Joyce's 71st New York Regiment March

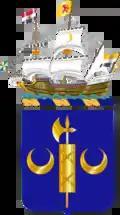
The coat of arms of the 71st N.Y. Infantry

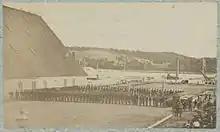
The 71st in Washington during the Civil War

Dedicated to the regimental band of the 71st New York Infantry Regiment, "one of the most well-known military bands of the 19th century," Boyer composed the march while living in Philadelphia, Pennsylvania, and employed by the J. W. Pepper Music Company, which "quickly published" the march after receiving it. The "Joyce" referenced in the march's title is Thomas Joyce, who founded the 71st Regiment's wind band after the unit became part of the New York National Guard in the aftermath of the Civil War. Known as "The American Guard" beginning in 1853, when their Ogden long rifles were replaced with bayonet-carrying muskets, the 71st New York Regiment was founded on October 23, 1850, and took part in the First Battle of Bull Run, the Battle of Chancellorsville, the occupation of Alexandria, Virginia, and the Battle of Gettysburg.